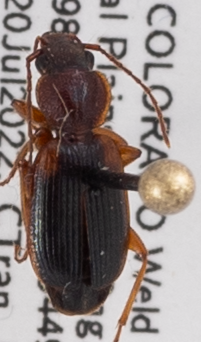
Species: Cymindis planipennis
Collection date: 2022-07-20
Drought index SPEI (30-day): -0.13
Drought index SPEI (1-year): -2.09
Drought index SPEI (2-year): -1.16